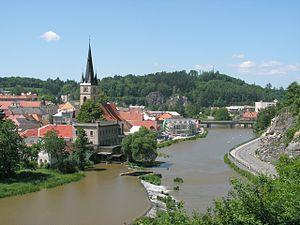
Ledeč nad Sázavou est une ville du district de Havlíčkův Brod, dans la région de Vysočina, en Tchéquie. Sa population s'élevait à 5 074 habitants en 2019.